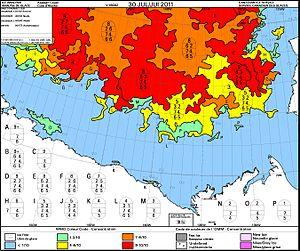
Carte quotidienne d'analyse des glaces mise à disposition par le Service Canadien des Glaces
La banquise est la couche de glace qui se forme à la surface d'une étendue d'eau par solidification des premières couches d'eau, généralement la mer mais aussi les lacs et les rivières. Il ne faut pas confondre cette glace plus ou moins pérenne avec les calottes glaciaires et les inlandsis qui sont constitués quant à eux de glace continentale, c'est-à-dire de précipitations neigeuses accumulées et tassées.